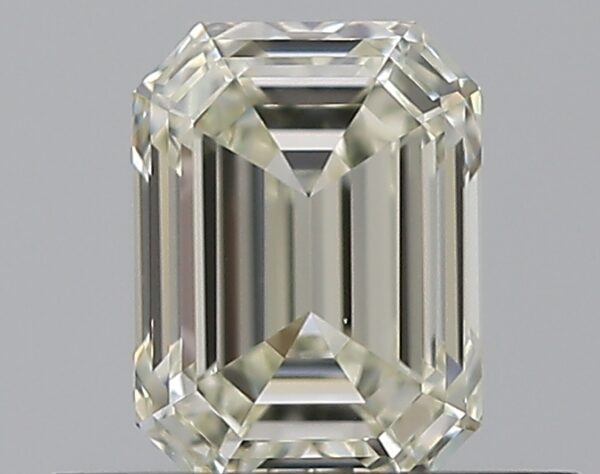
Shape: emerald
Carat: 0.52
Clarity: VVS2
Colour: L
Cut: EX
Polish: EX
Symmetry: VG
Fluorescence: N
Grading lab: GIA
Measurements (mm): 5.17 x 3.83 x 2.62